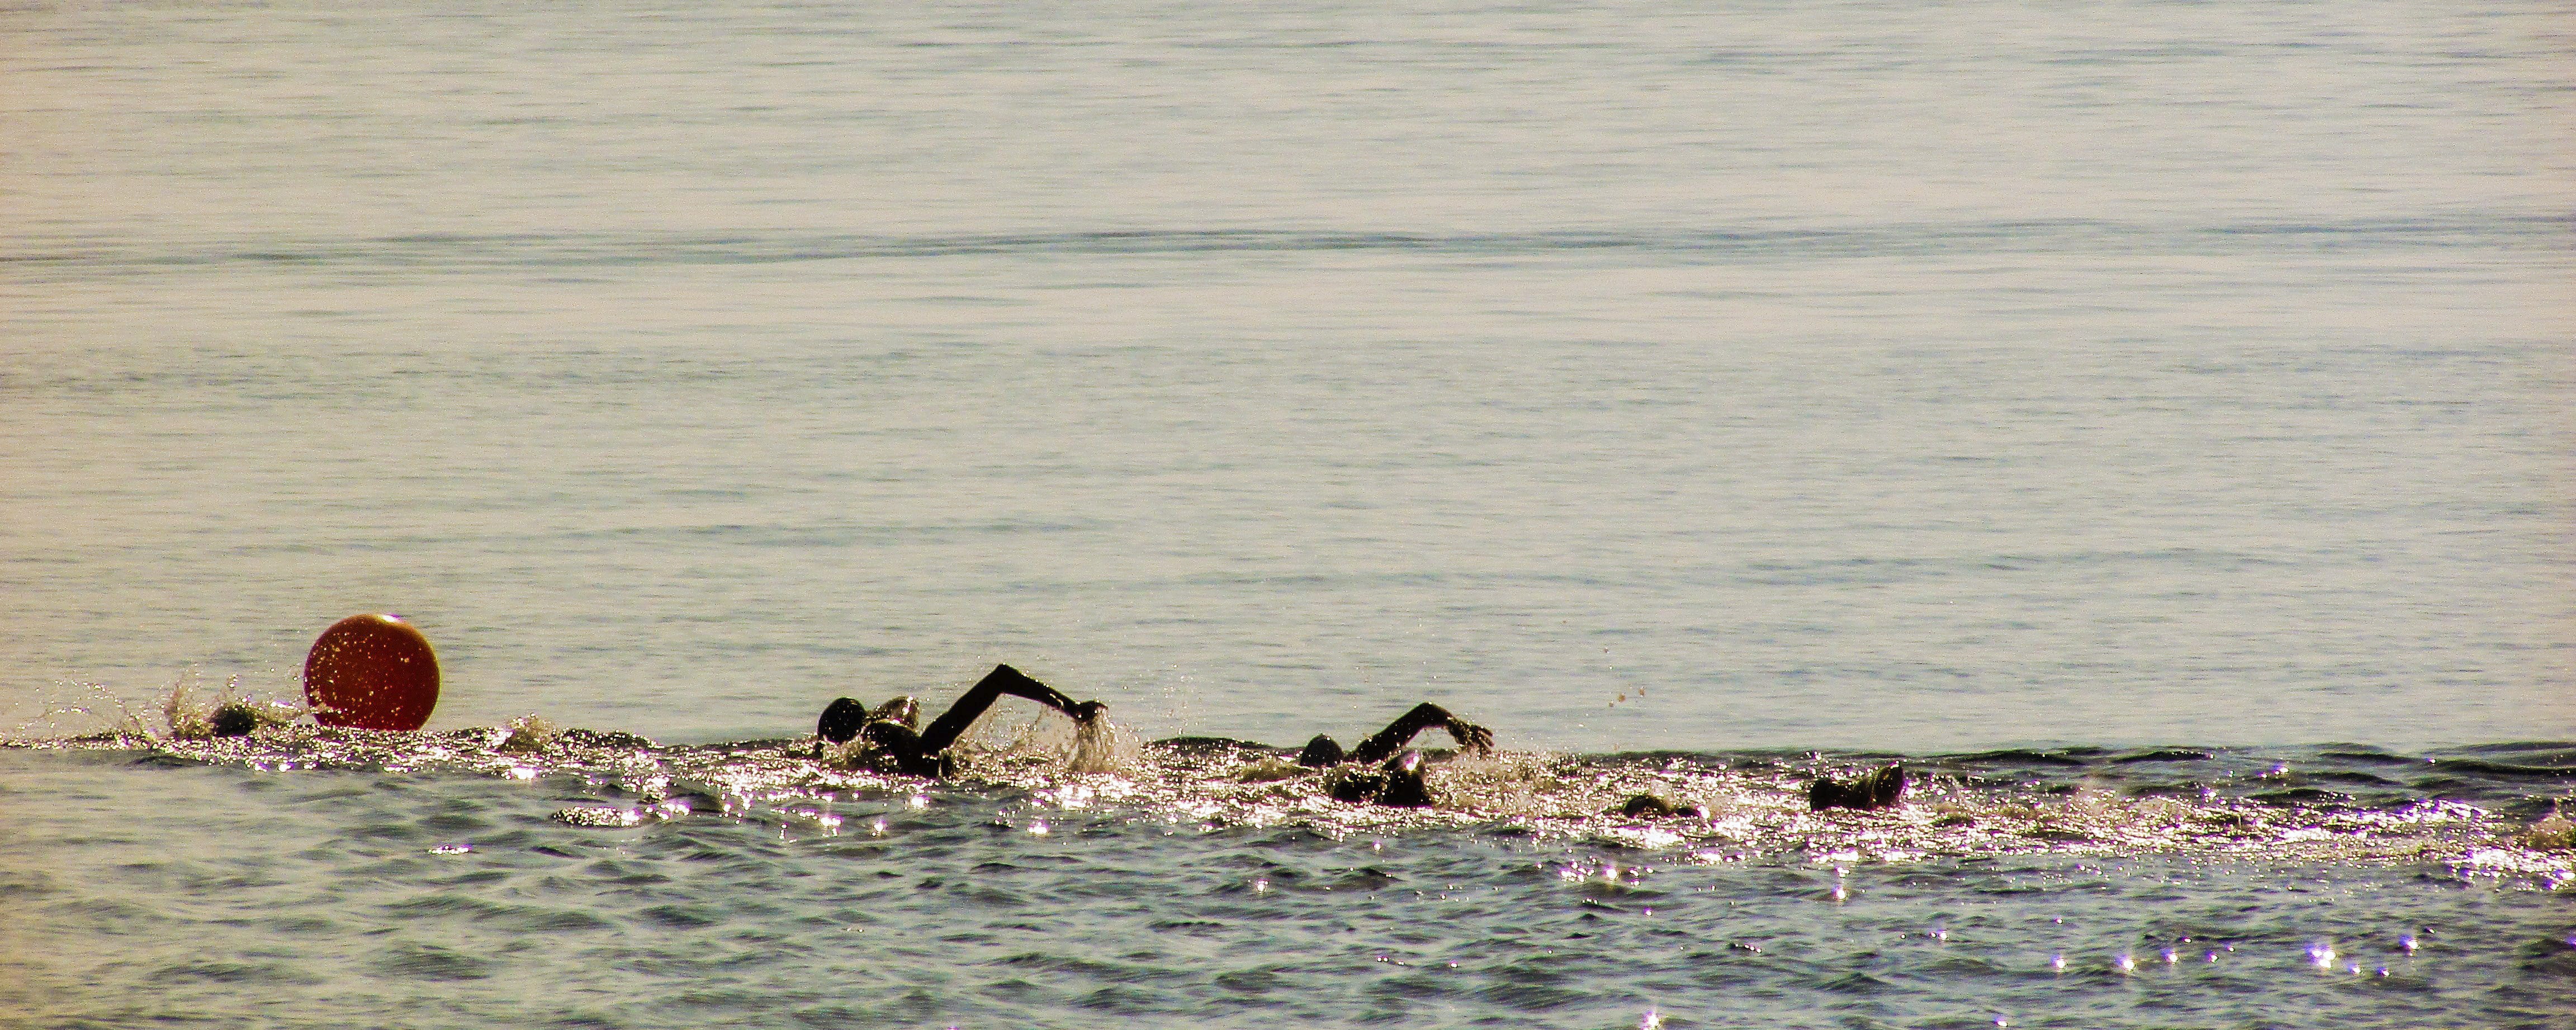
beach, sea, coast, ocean, bird, sport, shore, seabird, wildlife, swim, bay, swimming, competition, shadows, cyprus, morning light, larnaca, open sea race